Samuel Osborne Habershon

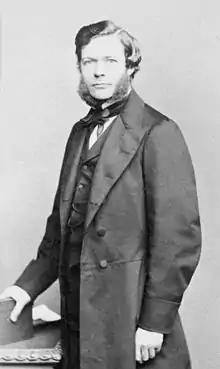
Samuel Osborne Habershon

Habershon was born at Rotherham in 1825, and studied medicine (from 1842) at Guy's Hospital, London. He gained numerous scholarships at the university of London, where he graduated M.B. in 1848 and M.D. in 1851. After being appointed in succession demonstrator of anatomy and of morbid anatomy and lecturer in pathology, he became assistant physician in 1854, and in 1866 full physician to Guy's. He lectured there on materia medica from 1856 to 1873, and on medicine from 1873 to 1877. Having been a member of the Royal College of Physicians of London from 1851, and fellow from 1856, he was successively examiner, councillor, and censor, and in 1876 Lumleian lecturer, in 1883 Harveian orator, and in 1887 vice-president of the college. He was president of the Medical Society of London in 1873.